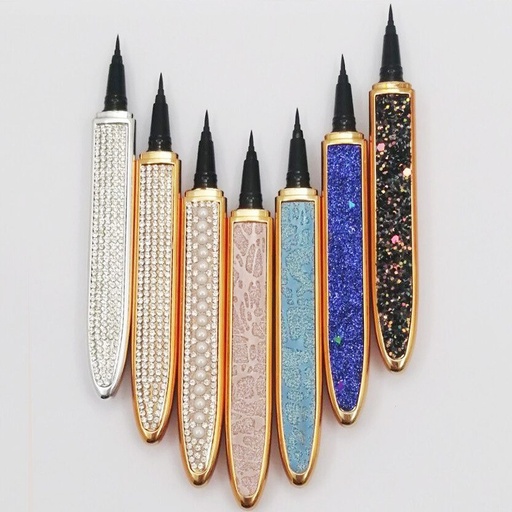
False Eyelashes Self-adhesive Eyeliner Multicolor
Category: Health & Beauty > Personal Care > Cosmetics > Makeup > Eye Makeup > Eyeliner